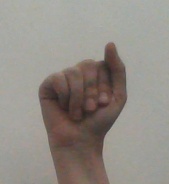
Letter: saad